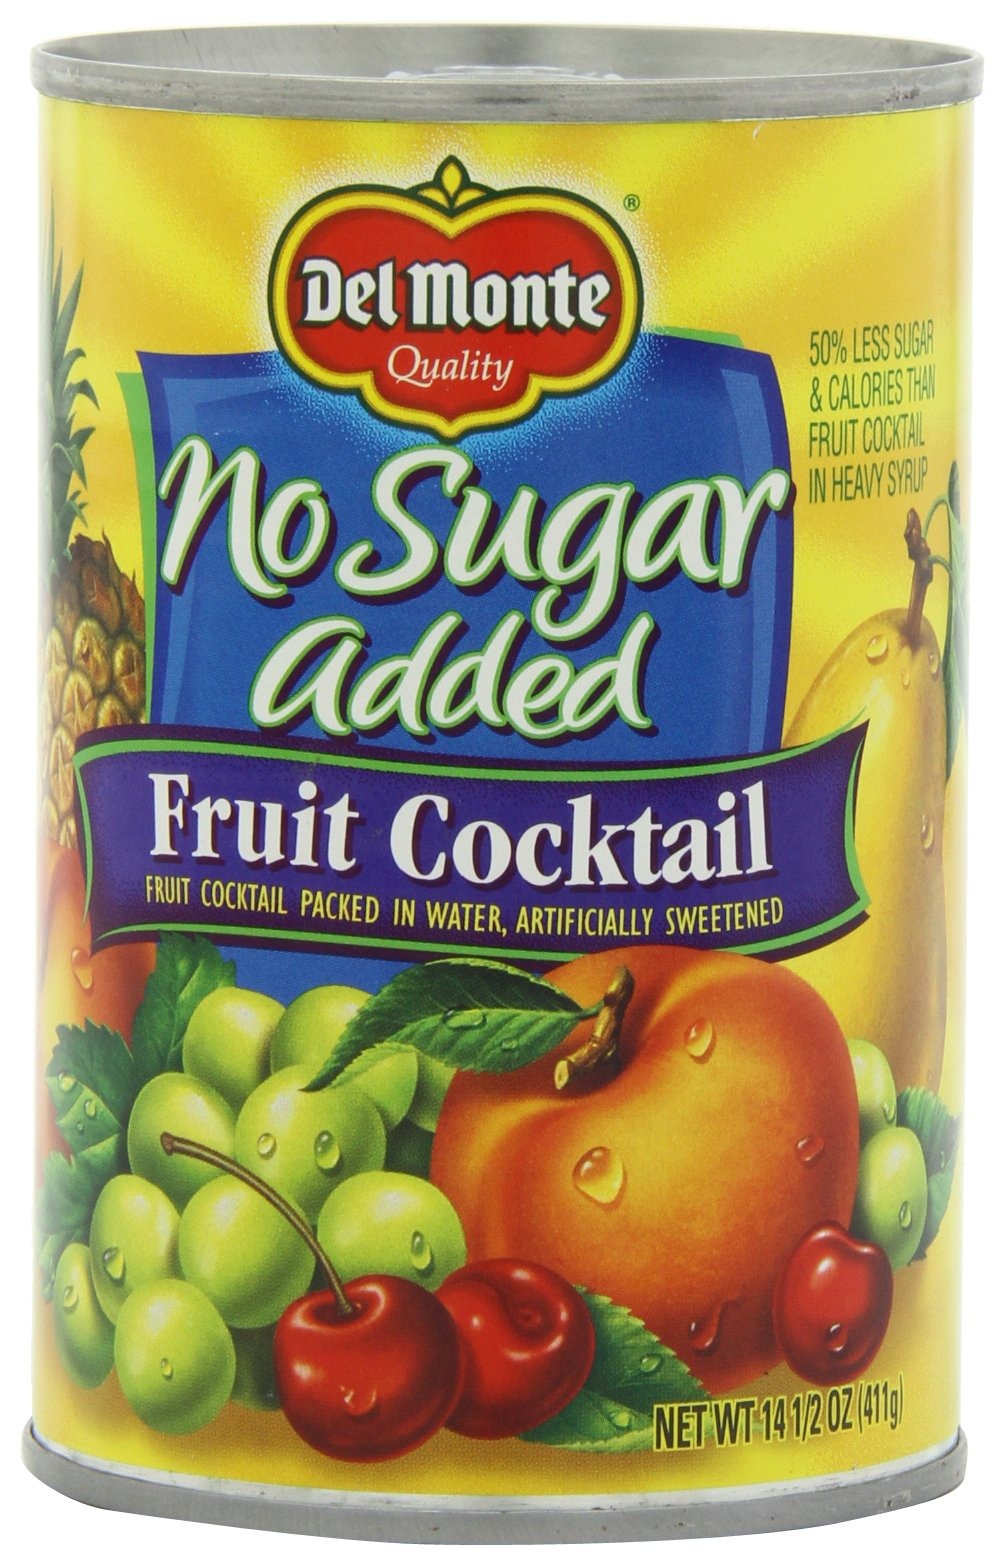
Item Name: Del Monte Fruit Cocktail Packed in Water, Artificially Sweetened No Sugar Added, 14.5-Ounce (Pack of 6)
Bullet Point 1: Pack of six, 14.5-Ounce (Total of 87-Ounces)
Bullet Point 2: Canned, frozen or fresh fruits and vegetables are loaded with vitamins and minerals.
Bullet Point 3: Kids love color and variety-and fruits
Value: 87.0
Unit: Ounce

Price: 2.59